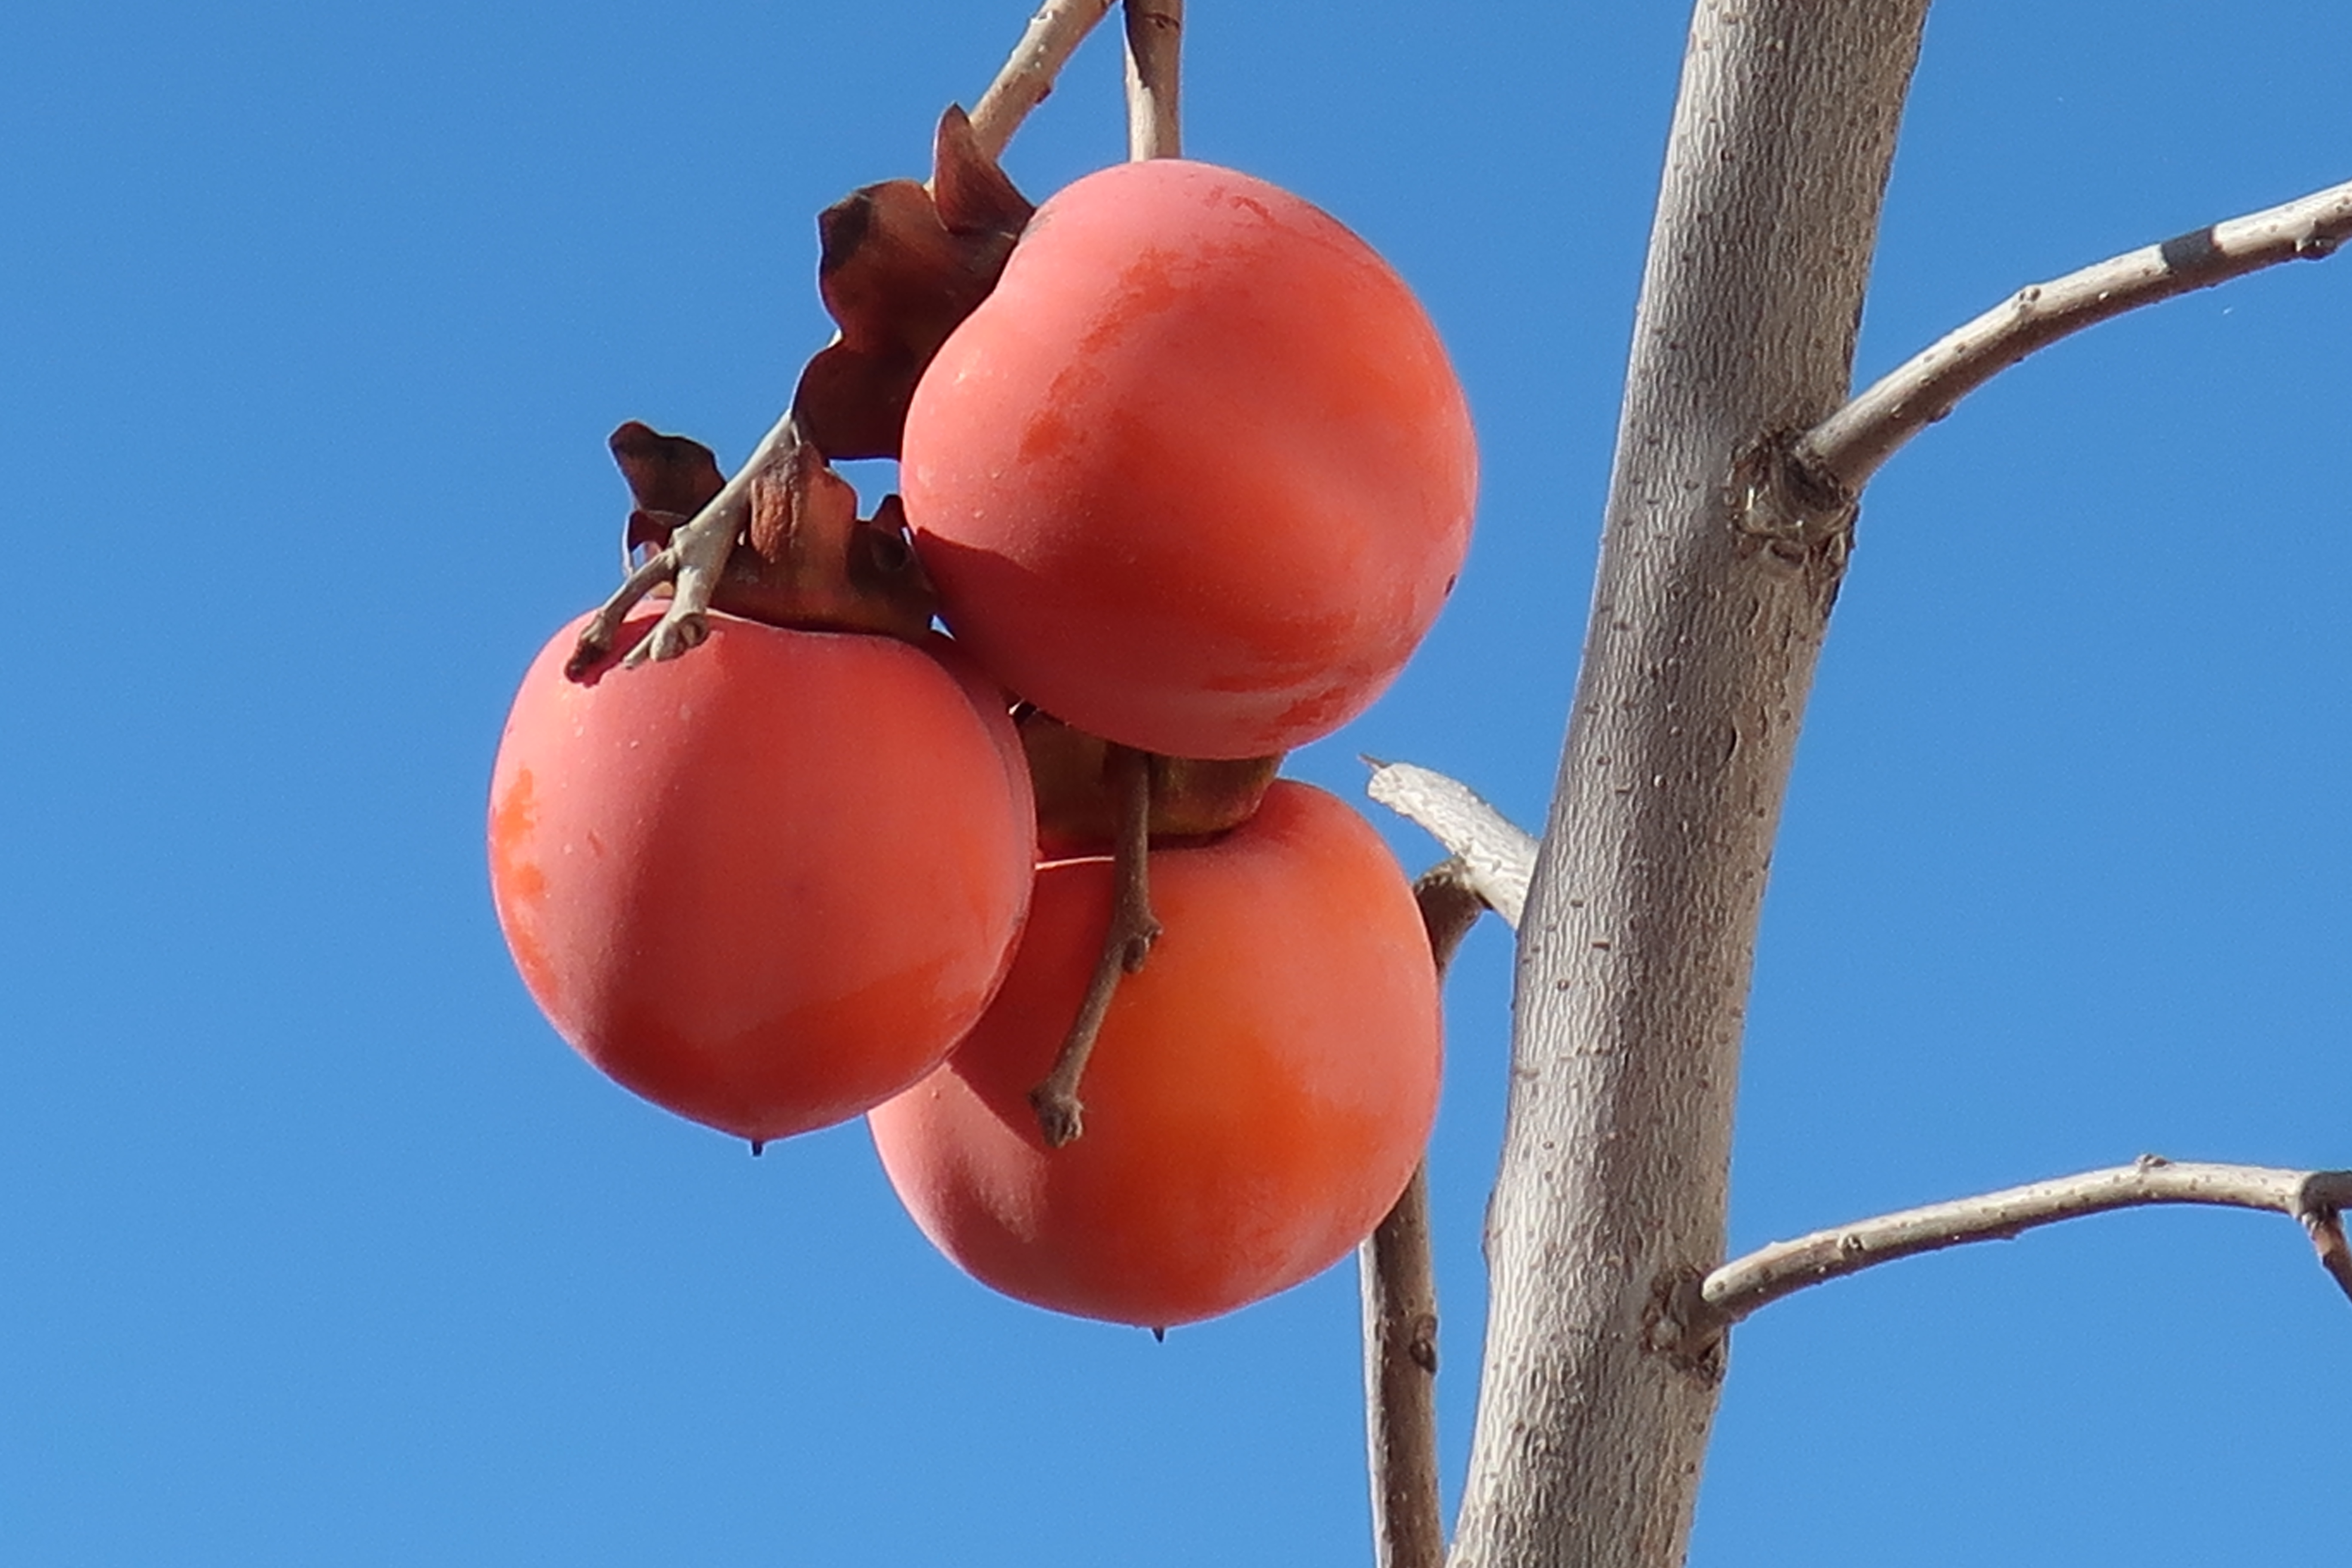
plant, fruit, tree, orange, nature, branch, daytime, fruit tree, twig, sunlight, azure, peach, produce, morning, seedless fruit, coquelicot, ebony trees and persimmons, plant stem, diospyros, common persimmon, sphere, whole food, ericales